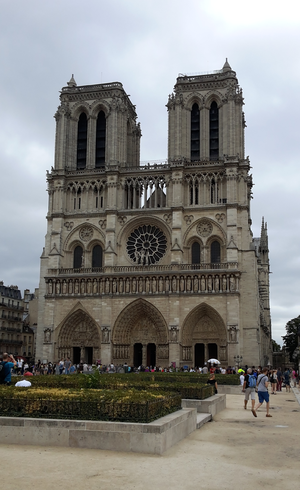
Façade ouest de Notre-Dame de Paris
Vampire : La Mascarade - Rédemption est un jeu vidéo d'action-RPG développé par Nihilistic Software et édité par Activision en juin 2000 en Europe et aux États-Unis sur PC, puis en novembre 2001 sur Mac. Le jeu s'inscrit dans l'univers de fiction du Monde des ténèbres de White Wolf Publishing. Plus précisément, il s'inspire du jeu de rôle papier Vampire : La Mascarade mais avec un style toutefois beaucoup plus orienté vers l'action et le combat, se rapprochant du porte-monstre-trésor en ne conservant de l'original que la toile de fond qui sert au scénario. À ce titre, il est souvent comparé aux deux premiers épisodes de la série Diablo.